Philippe Bender

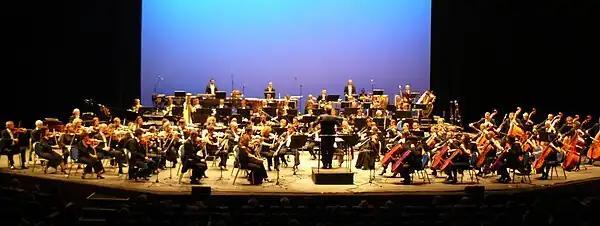

Philippe Bender (born 25 February 1942 in Besançon, France) is a French flautist and conductor.